James Guthrie (minister)

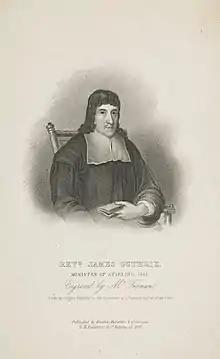
James Guthrie (Covenanter)

The origin of the dispute goes back to the year 1647, when, after difficult and intricate negotiations, Charles was delivered up to the English Parliament, and after an attempt to escape from Hampton Court was taken and committed as a prisoner to Carisbrooke Castle on the Isle of Wight. While there, a secret treaty was framed between him and representatives from Scotland, in which he agreed under certain conditions to accept the Solemn League and Covenant, and to establish Presbyterianism for three years in England. This treaty, known as the "Engagement," though approved by the Scottish Parliament, was rejected and condemned by the Commission of Assembly of the Church of Scotland, which instructed every minister to preach against it, and to use his utmost influence to prevent the Marquis of Hamilton's expedition for the relief of the King from proving successful. The defeat of his army at Preston, while it extinguished the hopes of his party, widened the breach which had now been made in the once united ranks of the Covenanters. Two parties were formed, which regarded one another with unconcealed hostility: the Engagers, so called from the Engagement which Hamilton had made with the King; and the Remonstrants or strict Covenanters who were under the leadership of Warriston and Argyll. James Guthrie wanted the full force of the Covenants in national life in all parts of the kingdoms and opposed the Engagement and supporting the army which backed it; he became a Remonstrator.